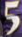
Number: 5